Jacques de Via

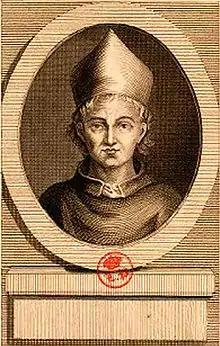
Later print of Jacques de Via

Jacques de Via (died 13 June 1317) was a French cardinal in the Roman Catholic Church. His brother Arnaud was also a cardinal.